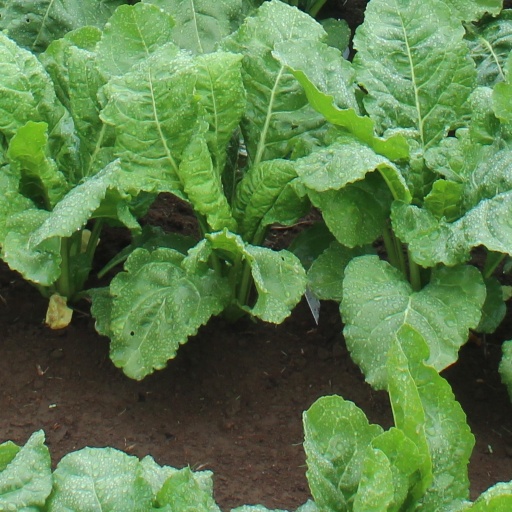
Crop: sugar beet